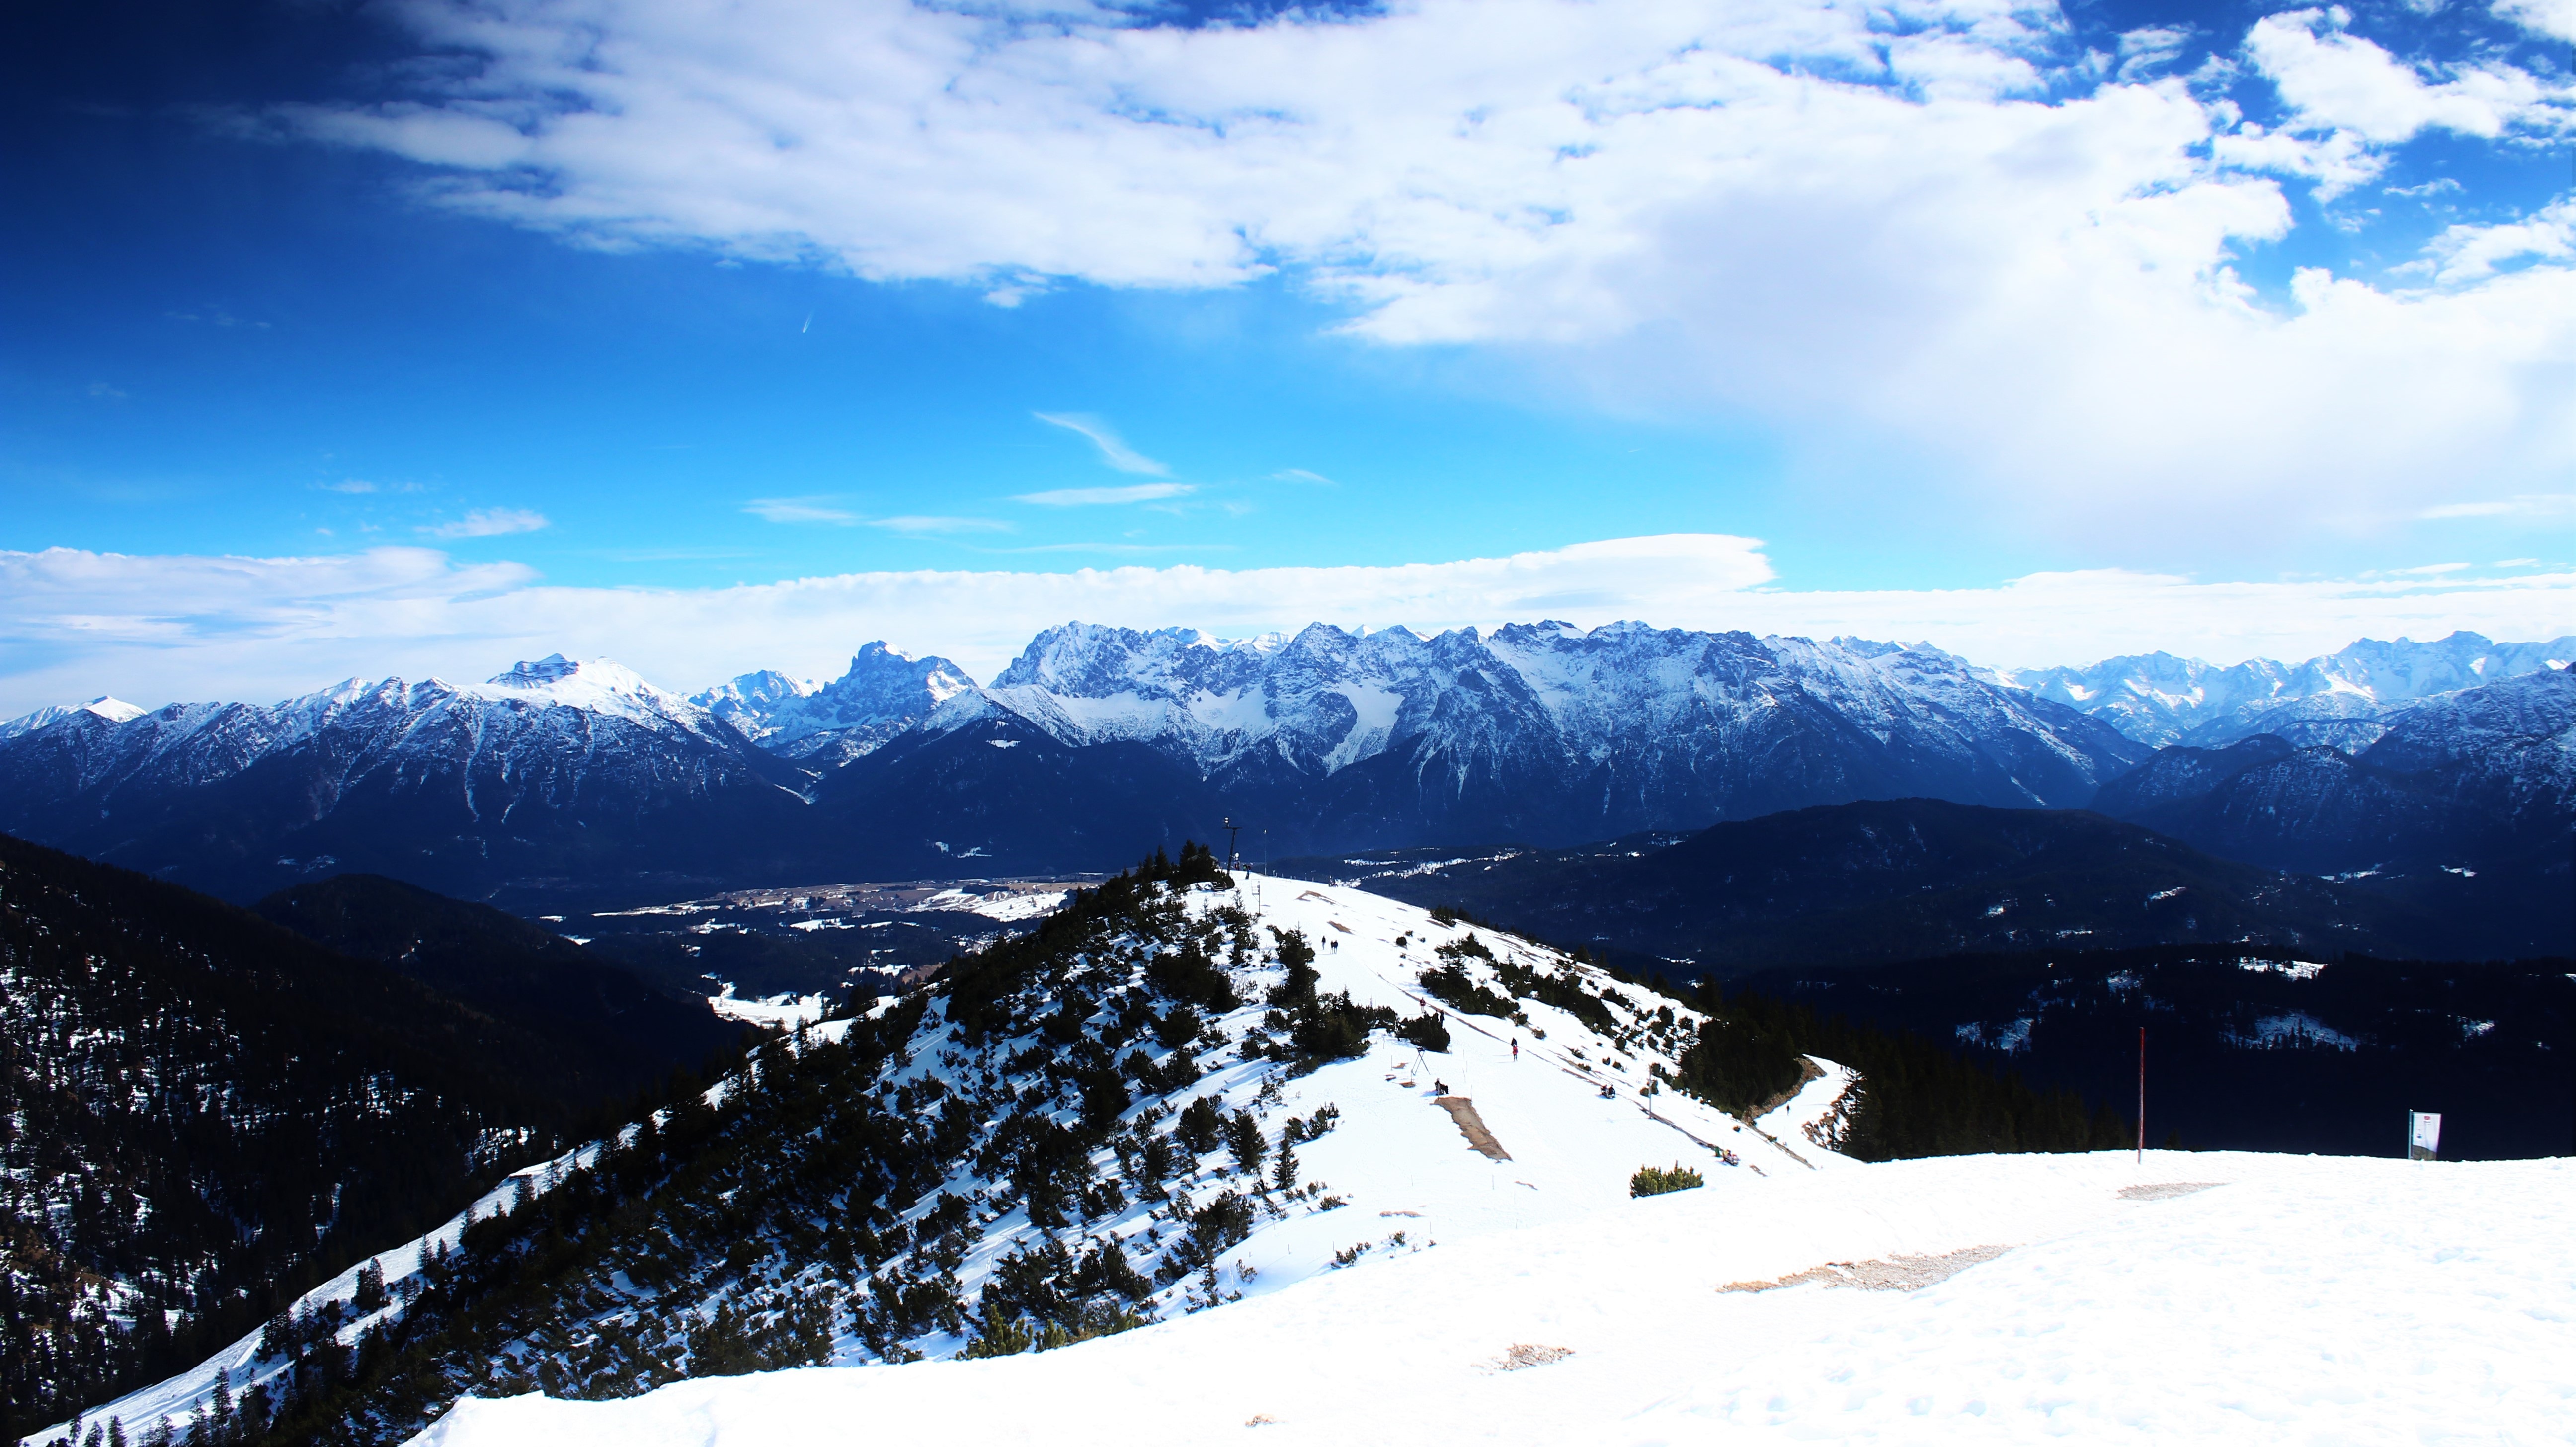
nature, forest, mountain, snow, cold, winter, cloud, sky, valley, mountain range, weather, alpine, season, ridge, summit, mountains, alps, outlook, plateau, piste, landform, geographical feature, mountainous landforms